USC Trojans women's volleyball

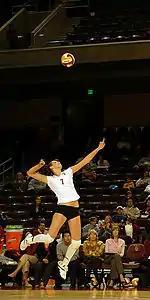
Joanna Kaczor serving the ball in 2007.

USC made its first final four since 2004, upsetting fourth-seeded Texas in the regional final. In the national semifinal, the Women of Troy nearly defeated top-seeded and eventual national runner-up Stanford, even having match point, but ended up losing the fifth set in extra points, 16–14. During the regular season, USC had beaten the Cardinal once.